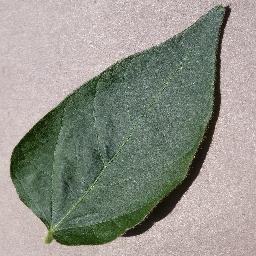
Label: Soybean___healthy